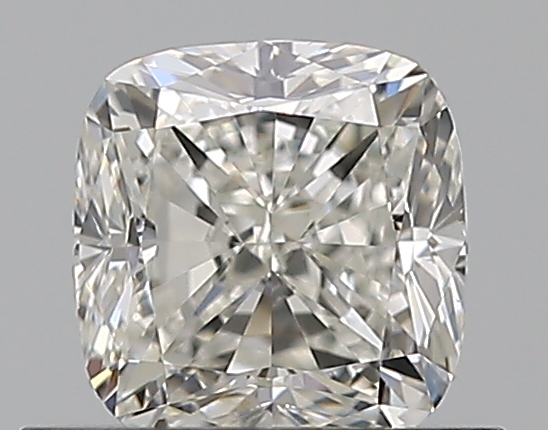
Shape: cushion
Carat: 0.71
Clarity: VS1
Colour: I
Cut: GD
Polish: EX
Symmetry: GD
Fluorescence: F
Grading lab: GIA
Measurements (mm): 4.89 x 4.72 x 3.47